Malacosteus niger

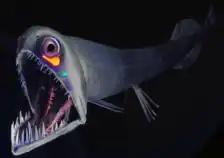
An animated image of "Malacosteus niger".

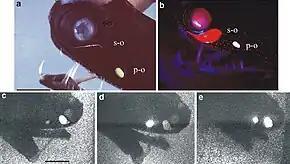
Flashing of photophores of "Malacosteus niger", showing red fluorescence modifying the bioluminescence

"Malacosteus niger" has yellow lenses that are believed to improve the functionality of the perception of their red bioluminescence. "M. niger" has adapted a retinal structure of "ten layer elements," similar to those found in surface-level species and other shallow-water living species — which also perceive red light. Its retina is made up entirely of rods and no cones, with rhodopsin/porphyropsin pairs and a single opsin bound to some of its photoreceptors, which provide visual sensitivity up to 517-541 nm (this falls within the wavelength of red light). Most deep-sea fish have a single visual pigment maximally sensitive at short wavelengths, approximately matching the spectrum of both downwelling sunlight and bioluminescence. For comparison, other red light producing stomiids, such as "Aristostomias" and "Pachystostomias", have a third pigment which allows them to perceive light up to 588 nm and 595 nm respectively. The yellow lens reduce the amount of blue light that reaches the retina and increases sensitivity to longer wavelengths, which benefits "M. niger" and its red bioluminescence.